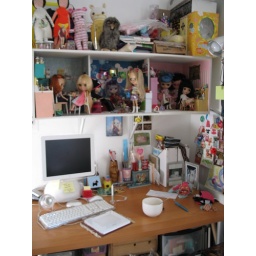
This my home office with the girls over my desk